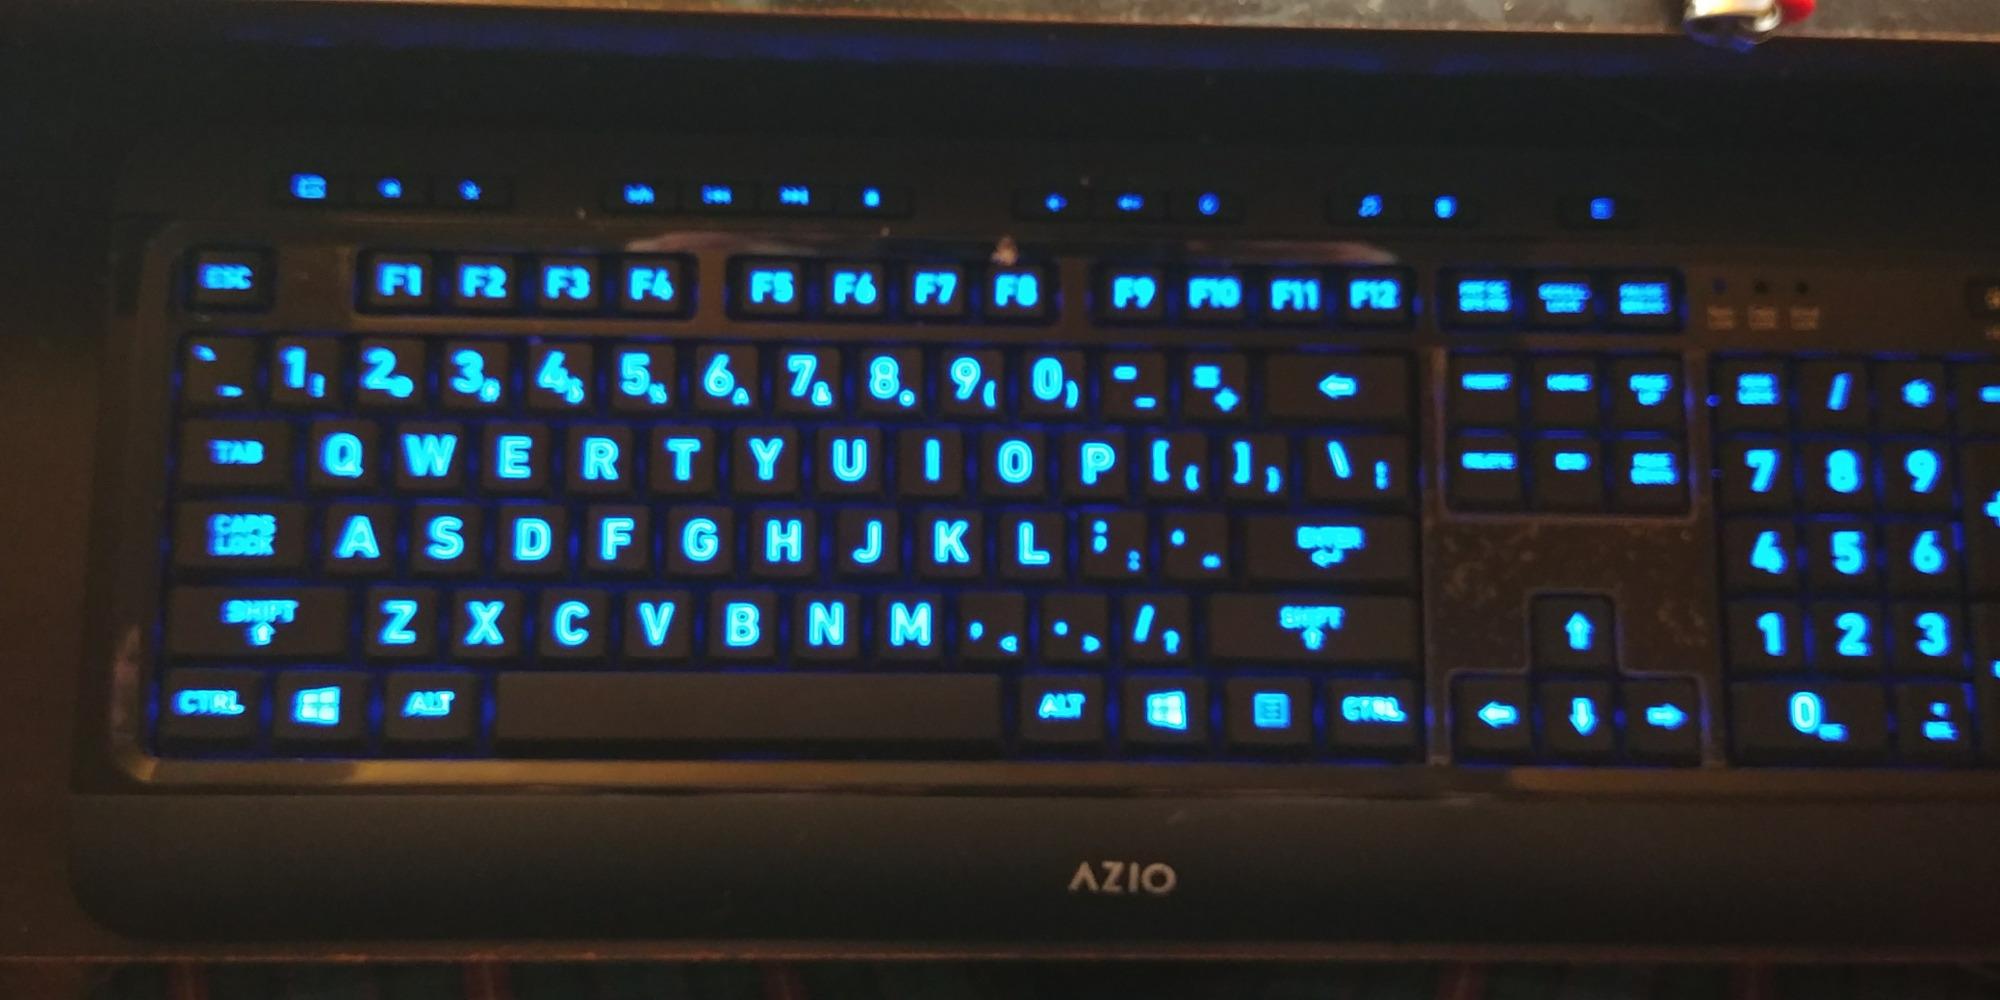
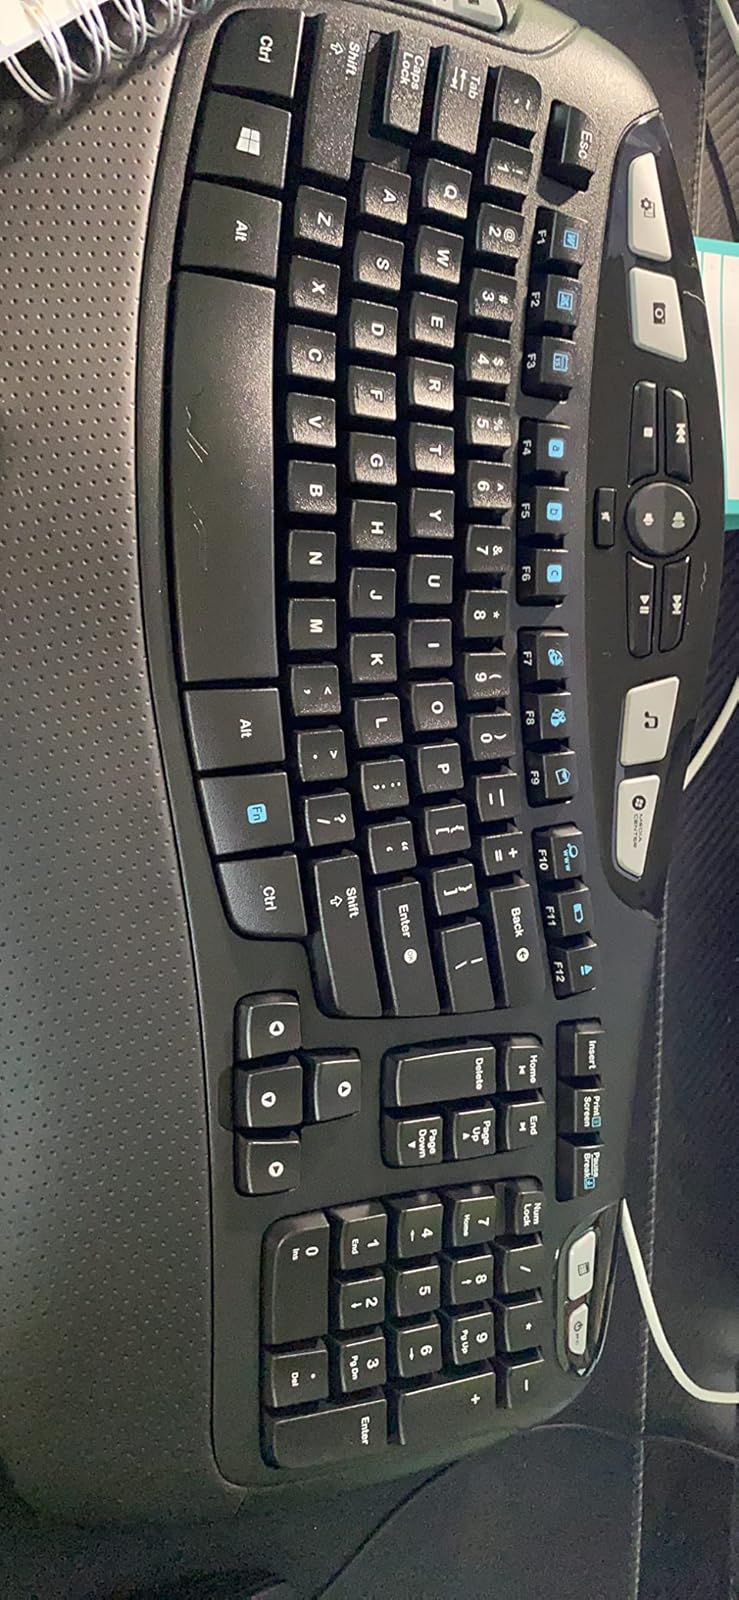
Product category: keyboard
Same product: no